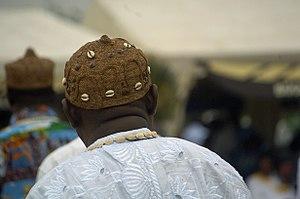
Autorité traditionnelle pendant le Ngondo This is an image of Cultural Fashion or Adornment from Cameroon
La région du Littoral est l'une des dix régions du Cameroun, située dans le sud-ouest du pays. Son chef-lieu est Douala.
Le ngondo est une fête traditionnelle et rituelle des peuples côtiers camerounais. Elle réunit les peuples sawa de la région du Littoral pendant la première semaine du mois de décembre.